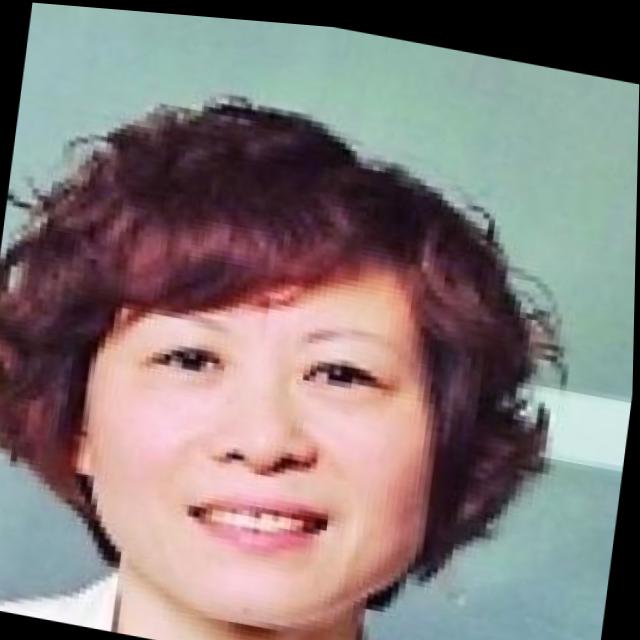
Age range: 21-44